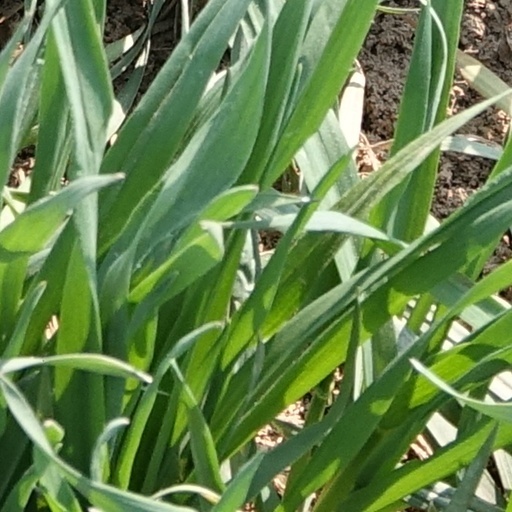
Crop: wheat